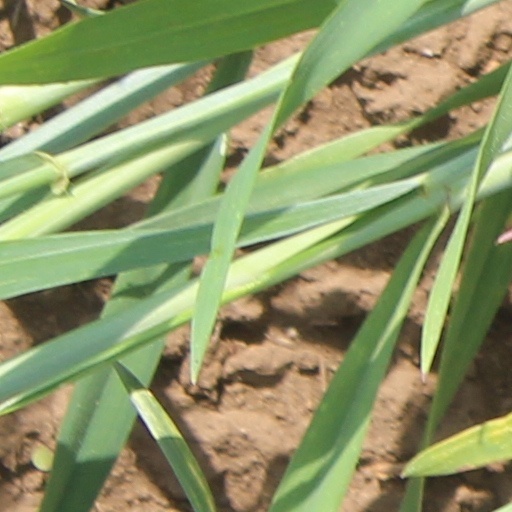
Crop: wheat